Russian speculative fiction

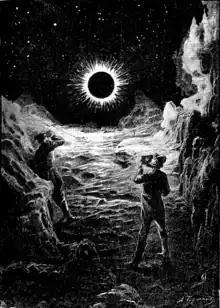
An illustration to Tsiolkovsky's educational science fiction story "On the Moon" (1893)

Entertainment fiction adopted scientistic themes, such as resurrection of an ancient Roman ("Extraordinary Story of a Resurrected Pompeian" by Vasily Avenarius), global disaster ("Struggle of the Worlds", 1900, by N. Kholodny; "Under the Comet", 1910, by Simon Belsky), mind reading devices (a recurring theme in works by Andrey Zarin), Antarctic city-states ("Under the Glass Dome", 1914, by Sergey Solomin), an elixir of longevity ("Brothers of the Saint Cross", 1898, by Nikolay Shelonsky), and "Atlantis" (1913, by Larisa Reisner).